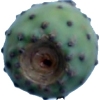
Label: cactus_fruit_green